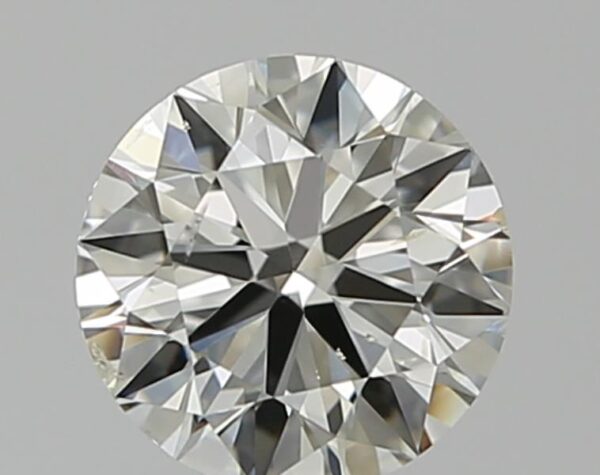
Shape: round
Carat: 0.8
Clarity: SI2
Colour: K
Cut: VG
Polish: EX
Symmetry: VG
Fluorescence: N
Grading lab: GIA
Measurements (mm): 5.86 x 5.89 x 3.65